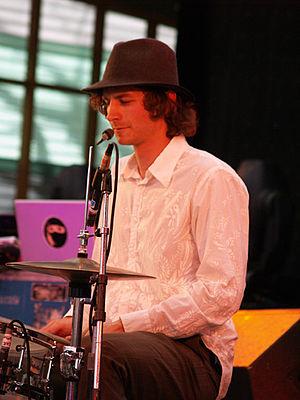
Cette page liste les titres numéro un des meilleures ventes de disques en France pour l'année 2012 selon le SNEP. Les ventes physiques et numériques d'albums et de singles sont fusionnées en France depuis le 31 janvier 2011. Les classements sont issus des 100 meilleures ventes de singles et des 200 meilleures ventes d'albums.
Voici la discographie de l'auteur-compositeur-interprète belge Gotye, composée de 3 albums studio et 6 singles.